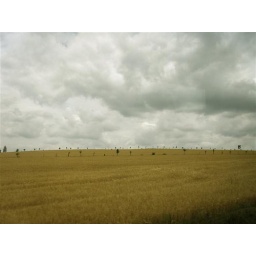
somewhere in germany I think (through the bus window -_-)